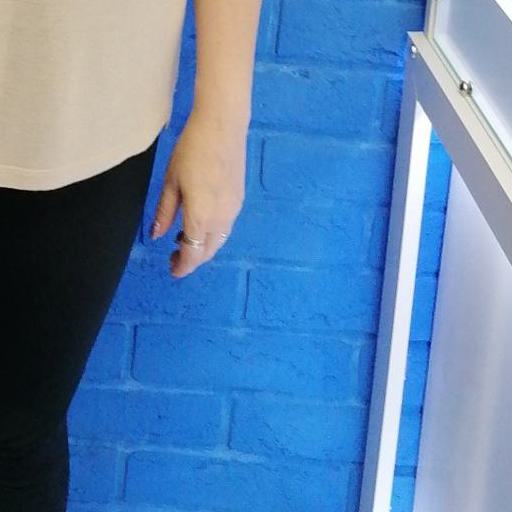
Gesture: no_gesture